Boele Staal

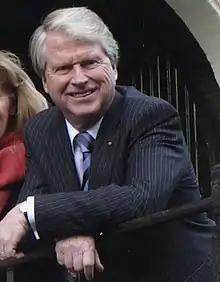
Boele Staal (ca. 2000)

Staal, a native of Apeldoorn, served as the Queen's Commissioner of Utrecht from 1998 to 2007, and as a Senator from 1991 to 1998 and again between 2010 and 2011. He also was the "ad interim" Mayor of Arnhem from October 2016 to August 2017, until the instalment of Ahmed Marcouch on 1 September 2017. Starting from December 2017 for half a year he was the Acting King's Commissioner of Overijssel.